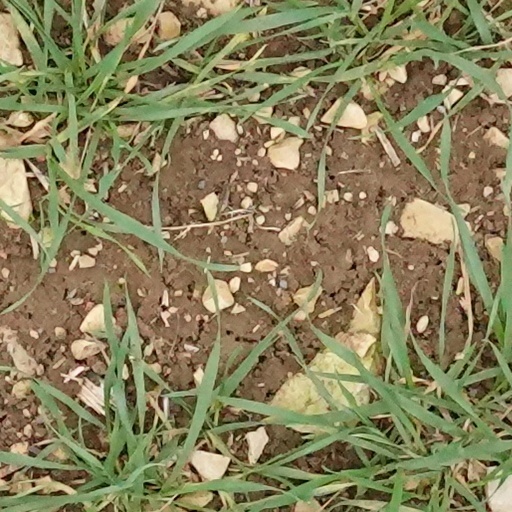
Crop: wheat